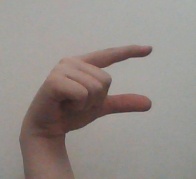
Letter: dal